Laurie Hislam

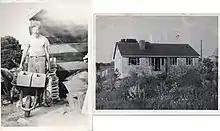
Making concrete block + house completed

The site of the house was chosen for its position near the Catholic St Mary of the Angels Church at Brownshill. This was the church built for a lay community of Dominican nuns, for whom Hislam worked for a time as a gardener. In the cellar of the bungalow he set up a pottery, building his own wheel and kiln. He sold pots at markets in the West Country. He was a friend of the peace activist John Papworth, whom he had met when both were in prison following an anti-war demonstration and who also had a house in Gloucestershire at this time. Through his work for the Movement for Colonial Freedom, Papworth became a friend, and later personal assistant, of Kenneth Kaunda and he took Kaunda to meet Laurie and his family in Brownshill.